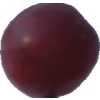
Label: pink_grape